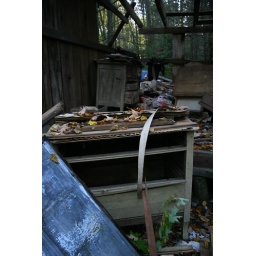
clarence newton road - near blowing rock - october 2008